Qatar

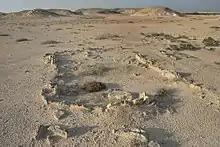
Excavation of a Kassite dye site on Al Khor Island

Human habitation in Qatar dates back to 50,000 years ago. Settlements and tools dating back to the Stone Age have been unearthed in the peninsula. Mesopotamian artifacts originating from the Ubaid period (c. 6500–3800 BC) have been discovered in abandoned coastal settlements. Al Da'asa, a settlement located on the western coast of Qatar, is the most important Ubaid site in the country and is believed to have accommodated a small seasonal encampment. Some historians have theorised that the Sumerians may have originated from this region.